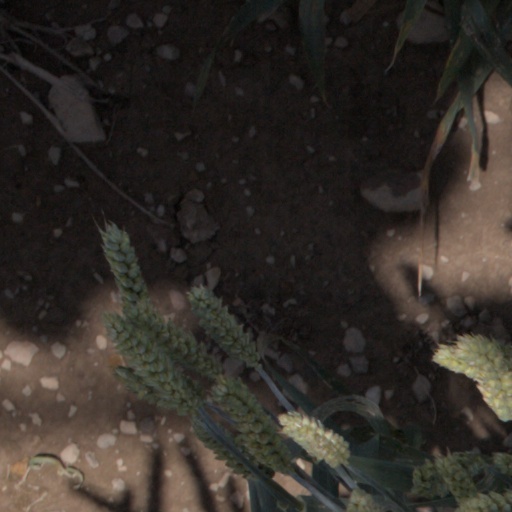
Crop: wheat